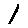
Label: 1